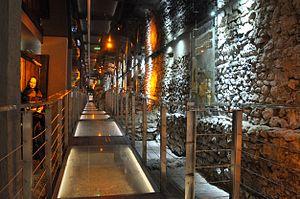
Le Sukiennice est l'un des monuments historiques les plus emblématiques de la ville de Cracovie. Cette imposante halle commerciale à deux étages, élevée au XIIIe siècle puis remanié à l'époque Renaissance, occupe la place centrale de la grande Place du Marché et fait partie du patrimoine mondial de l'Unesco.